Tedros Adhanom Ghebreyesus

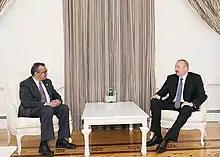
Tedros with Azerbaijan's President Ilham Aliyev in July 2018

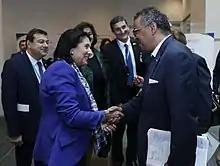
Tedros with Georgian President Salome Zourabichvili in September 2019

Tedros has overseen the WHO's management of the Kivu Ebola epidemic. He made early trips to both the Democratic Republic of Congo and China during the Kivu Ebola epidemic.